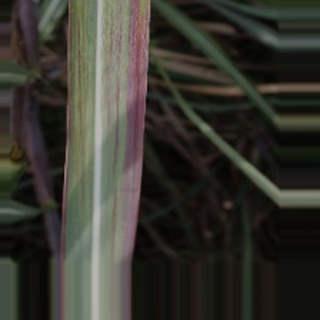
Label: sugarcane_bacterial_blight